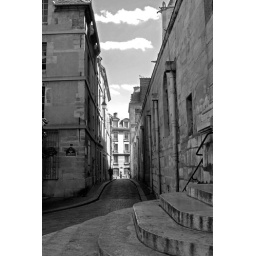
Man walking alone in street